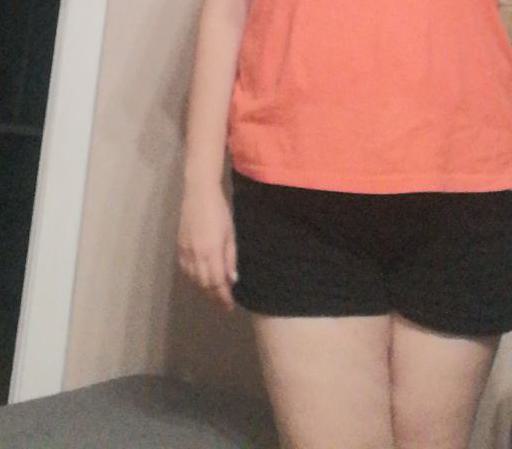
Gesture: no_gesture